Answer in natural language. Which point is closer to the camera taking this photo, point A  or point B? Choose between the following options: B or A
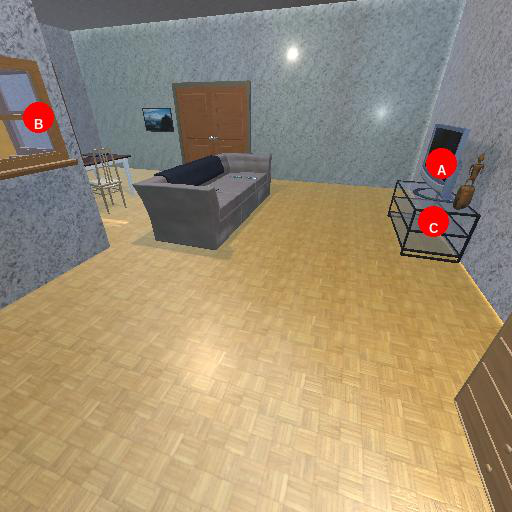
<answer>B</answer>